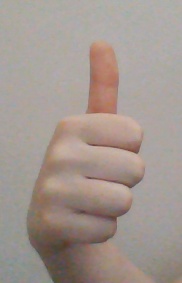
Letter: aleff